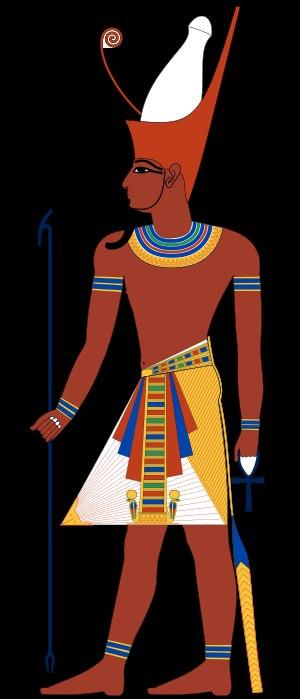
L'Égypte antique est une ancienne civilisation du nord-est de l'Afrique, concentrée le long du cours inférieur du Nil, dans ce qui constitue aujourd'hui l'Égypte.